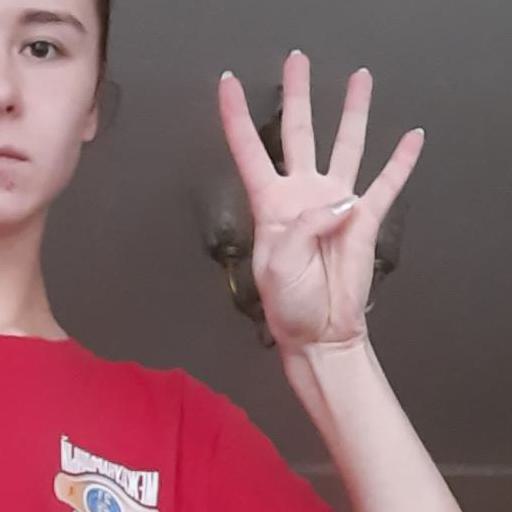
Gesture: four